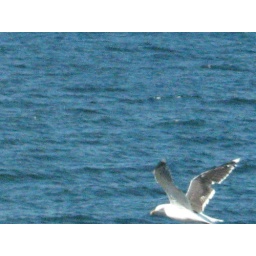
birds swooping down while we were watching the seals bob around in the water